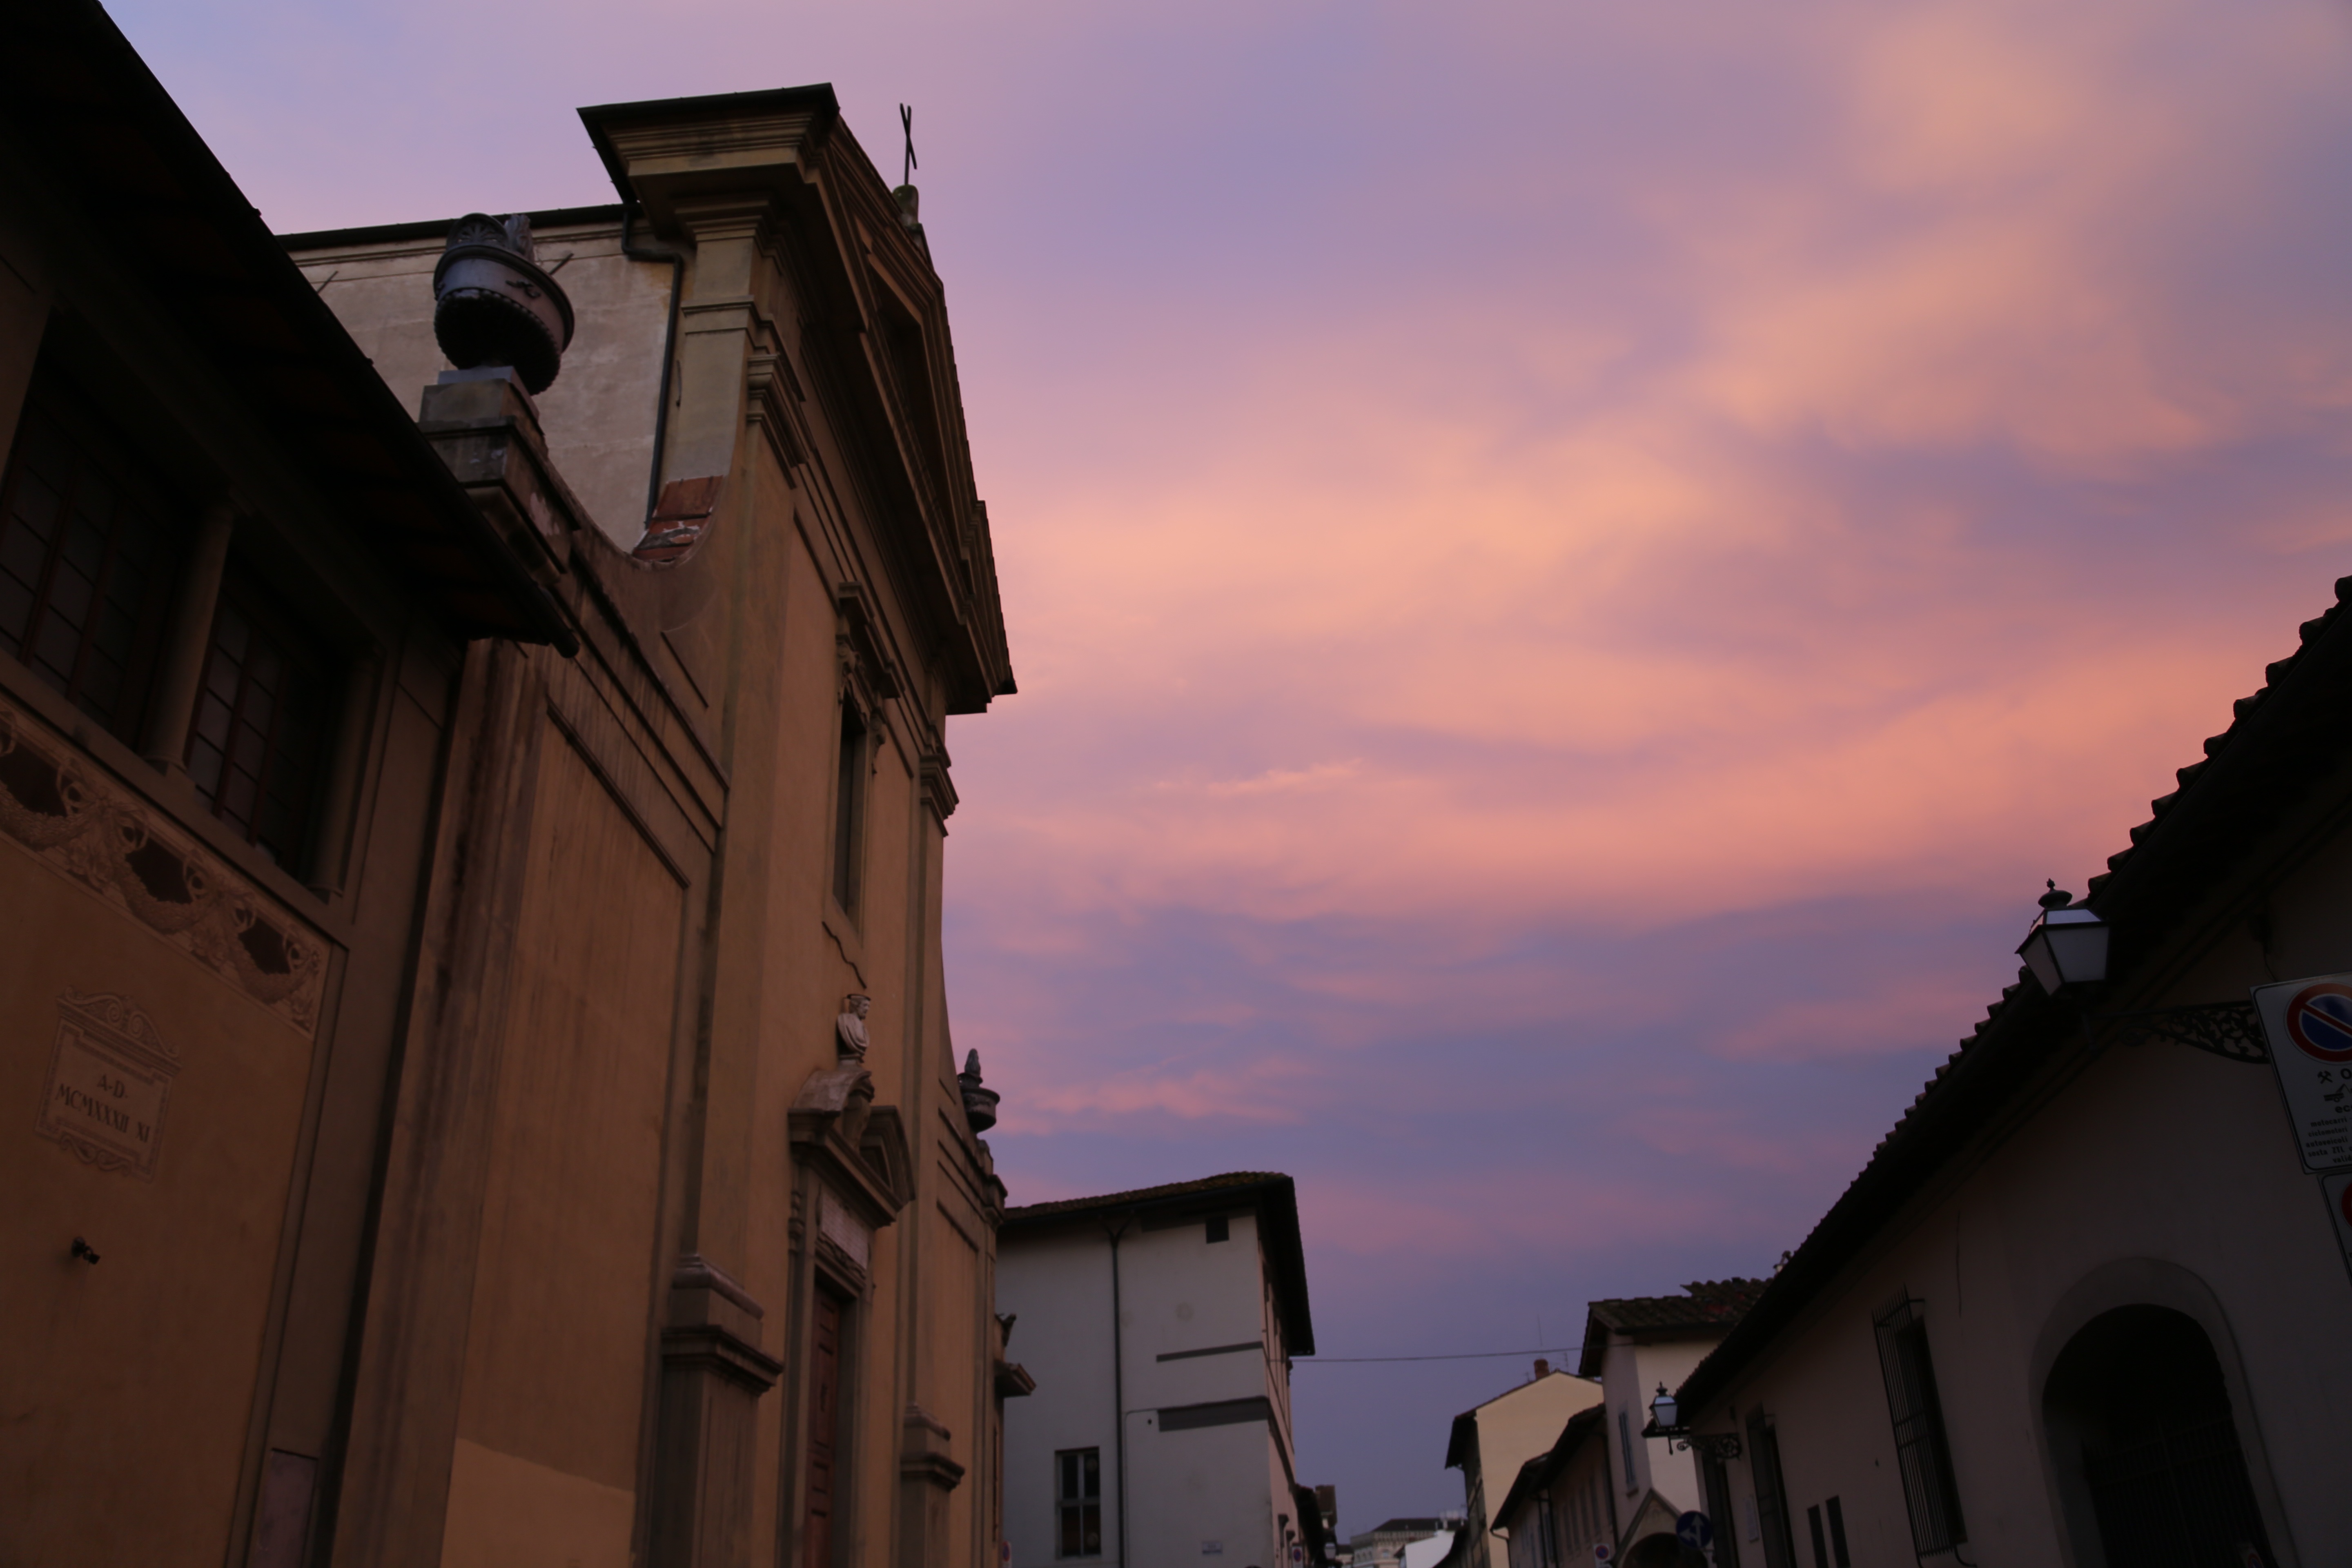
cloud, sky, sunset, road, street, sunlight, morning, town, city, cityscape, dusk, evening, italy, tourism, lighting, urban area, human settlement, florence caesar